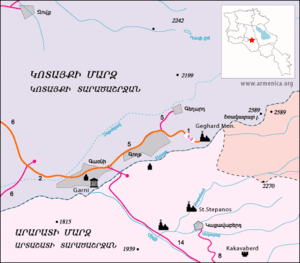
Aghjots Vank ou le monastère Sourp Stepanos d'Aghjots est un monastère arménien situé dans le marz d'Ararat, près de Garni et dans la réserve d'État de la forêt de Khosrov, en Arménie. Le complexe a été fondé au XIIᵉ siècle. Le monastère est constitué de l'église Sourp Stepanos, l'église Sourp Petros Poghos construite en 1270, et d'un gavit adjoint au XIIIᵉ siècle. Le site compte plusieurs khatchkars, dont certains se dressent autour du complexe, datés du XIIᵉ au XVIIᵉ siècle ; le cimetière du VIIᵉ au XVIIᵉ siècle se trouve à 150 mètres à l'ouest sur une colline.